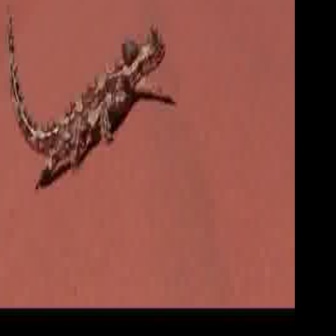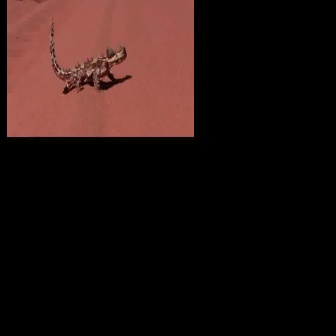
  Please identify the target specified by the bounding box [4,6,176,178] in the first image and locate it in the second image. Return the coordinates in [x_min,y_min,x_max,y_max] format.
Answer: [48,14,128,95]